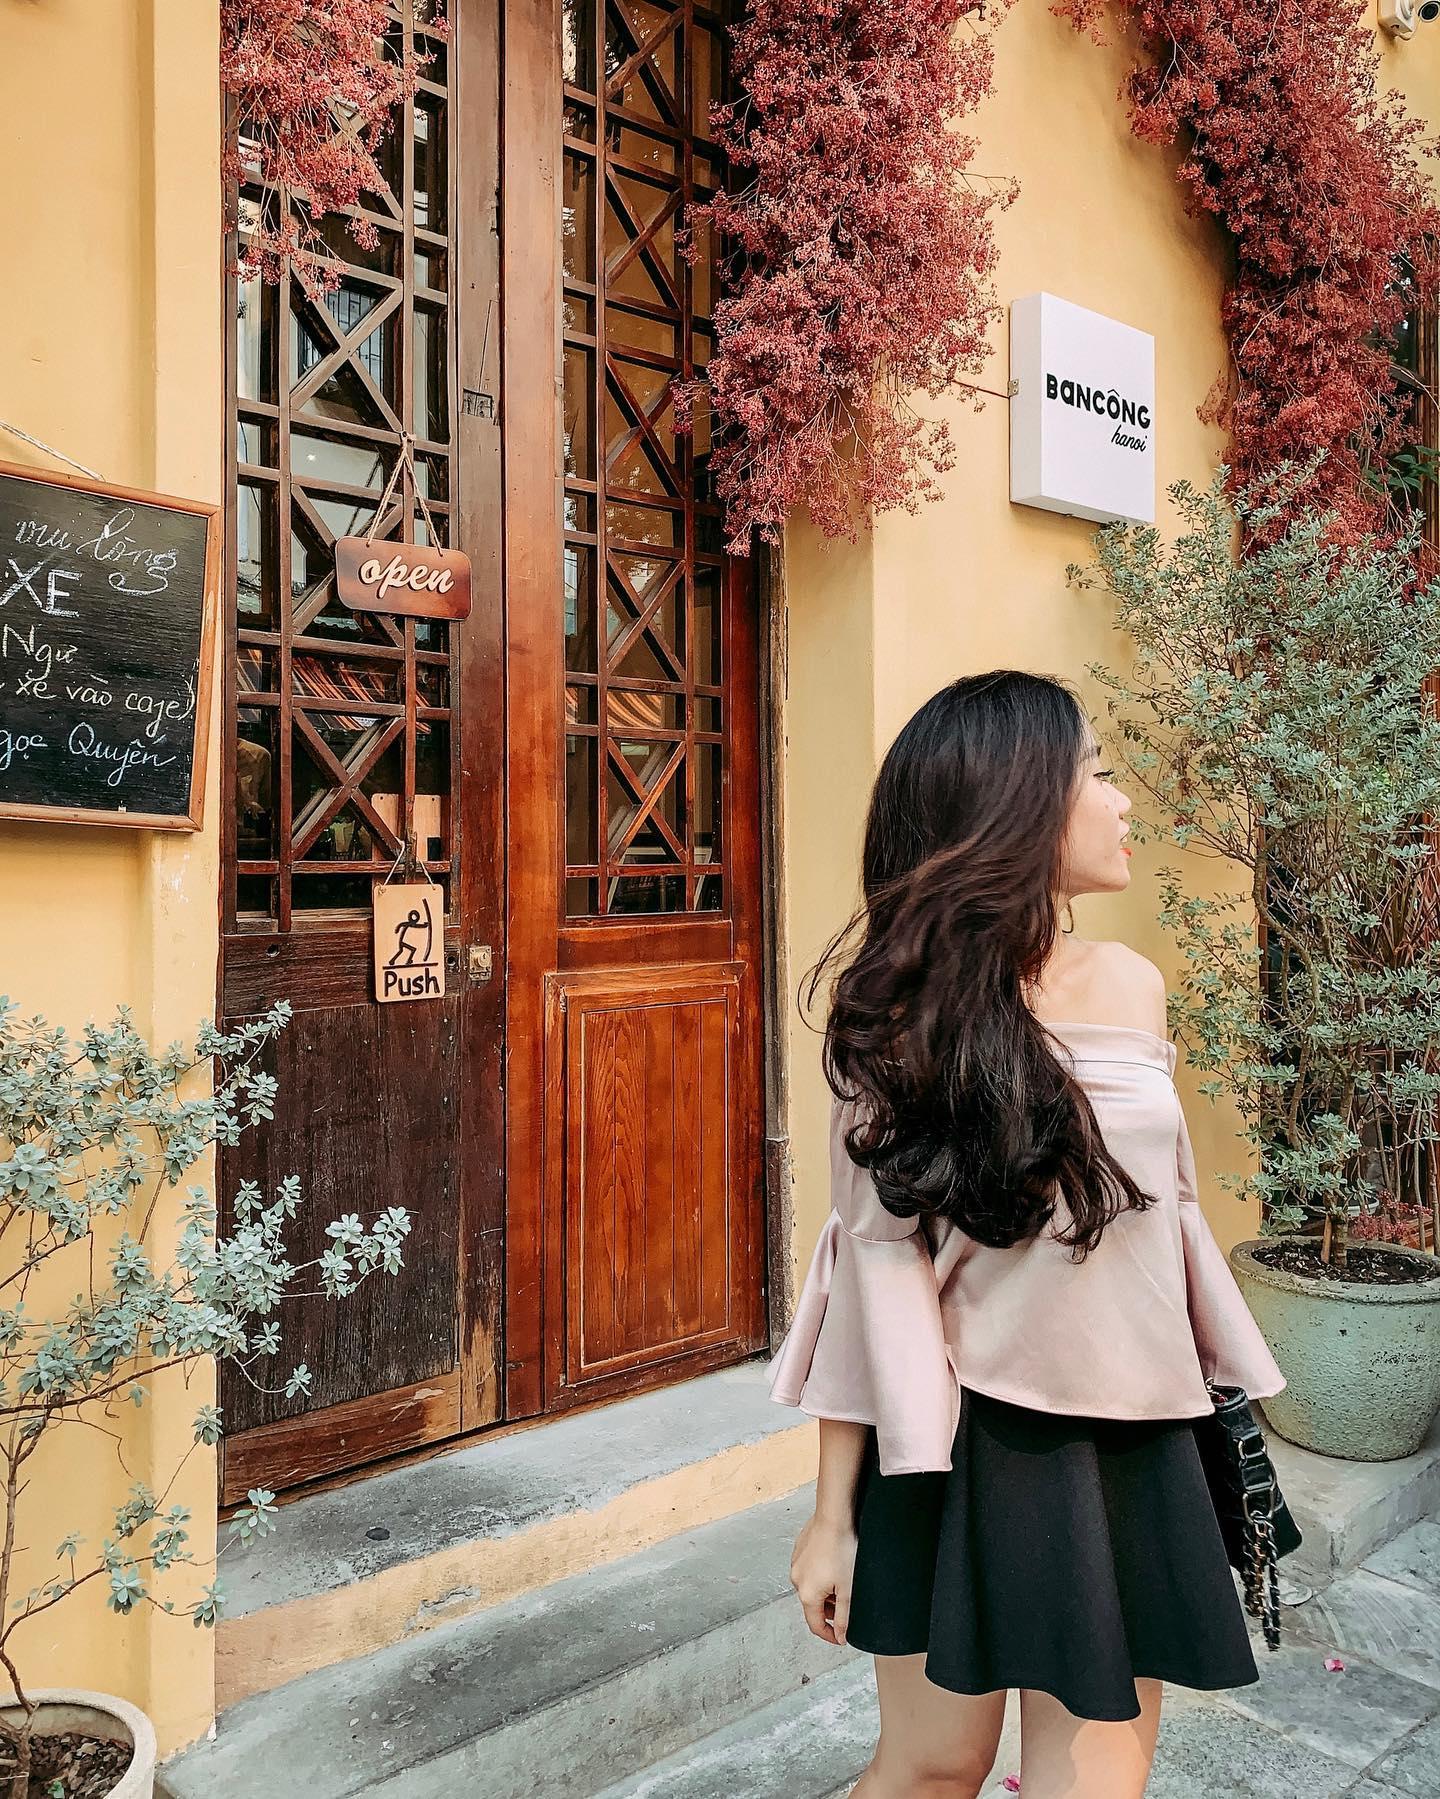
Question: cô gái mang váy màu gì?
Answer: mang váy màu đen